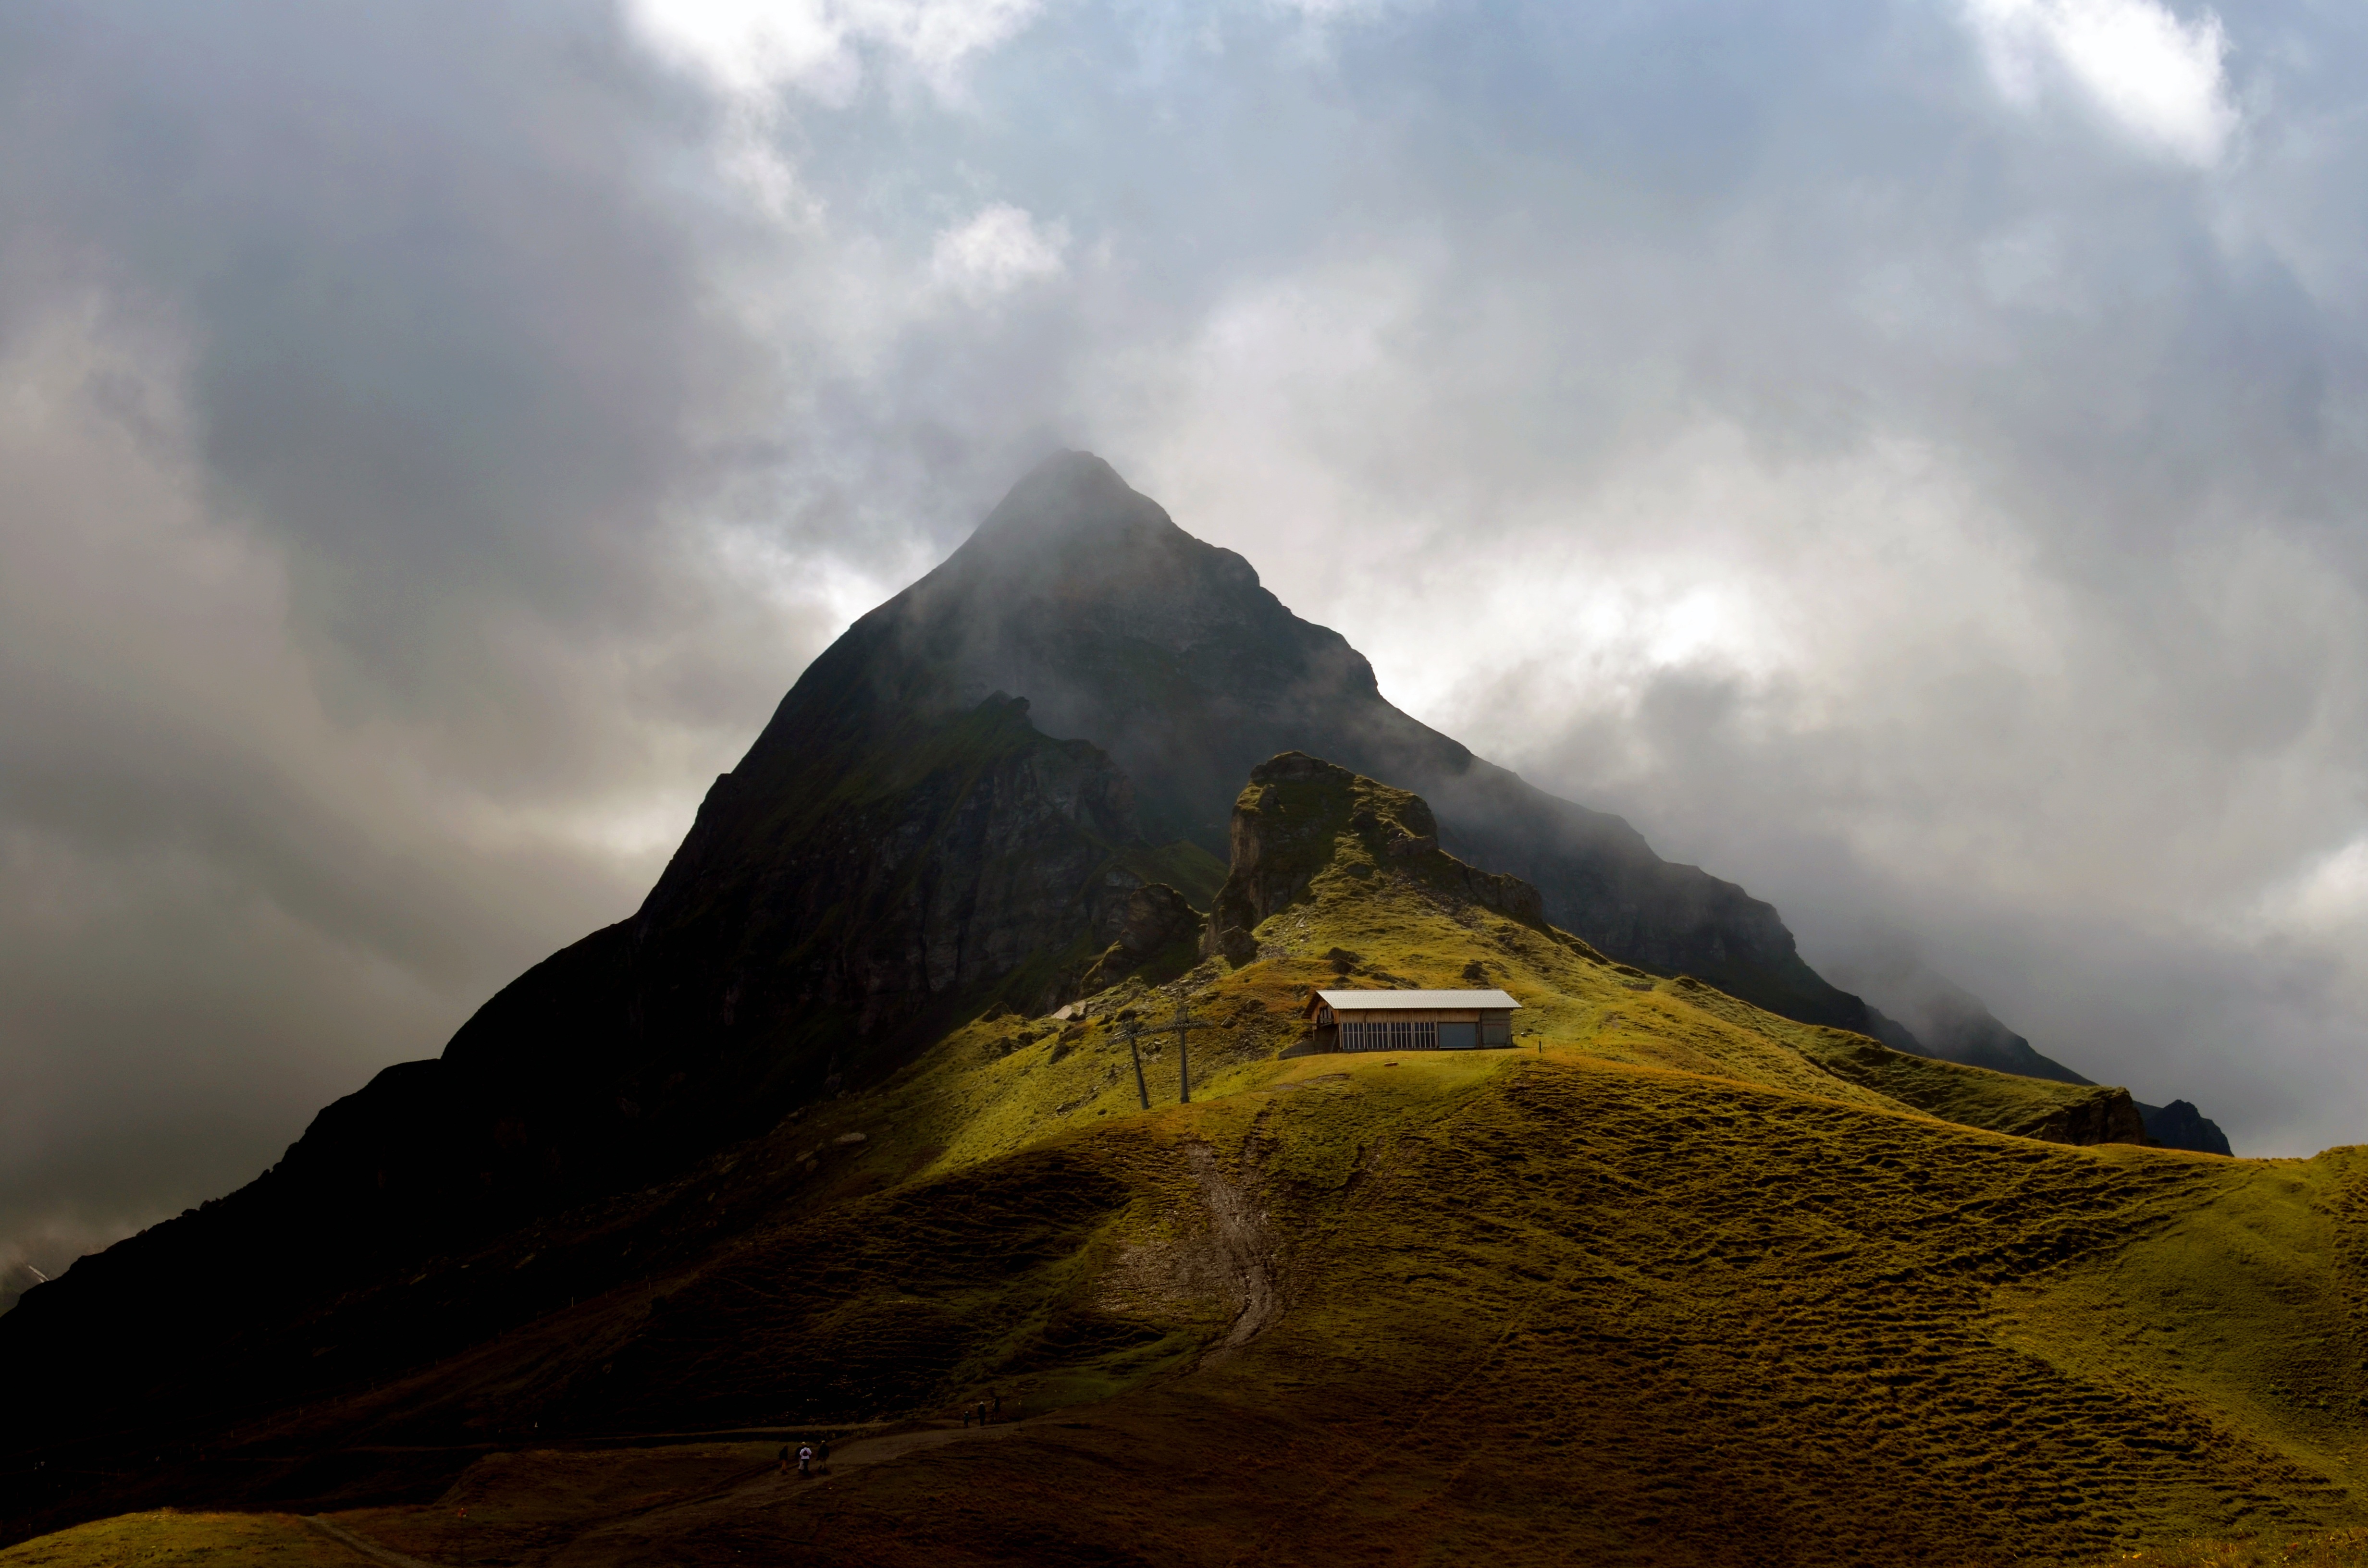
landscape, nature, rock, wilderness, mountain, light, cloud, sky, meadow, sunlight, hill, mountain range, male, green, shadow, alpine, highland, terrain, ridge, alp, summit, clouds, alps, plateau, weird, switzerland, fell, alm, landform, tschuggen, grindelwald, geographical feature, atmospheric phenomenon, mountainous landforms, volcanic landform